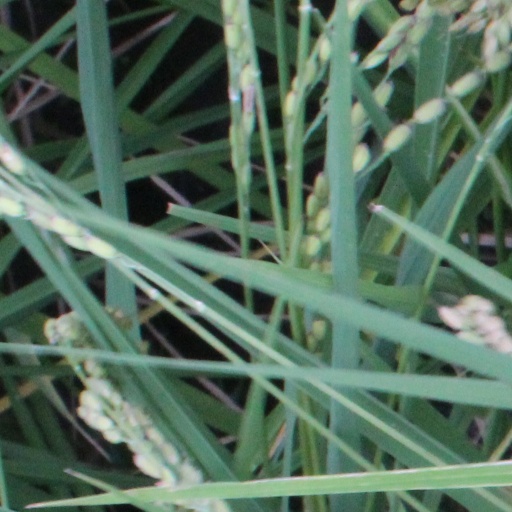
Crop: rice